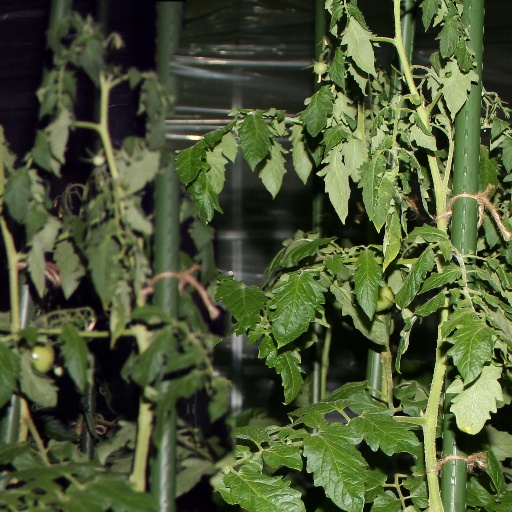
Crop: tomato